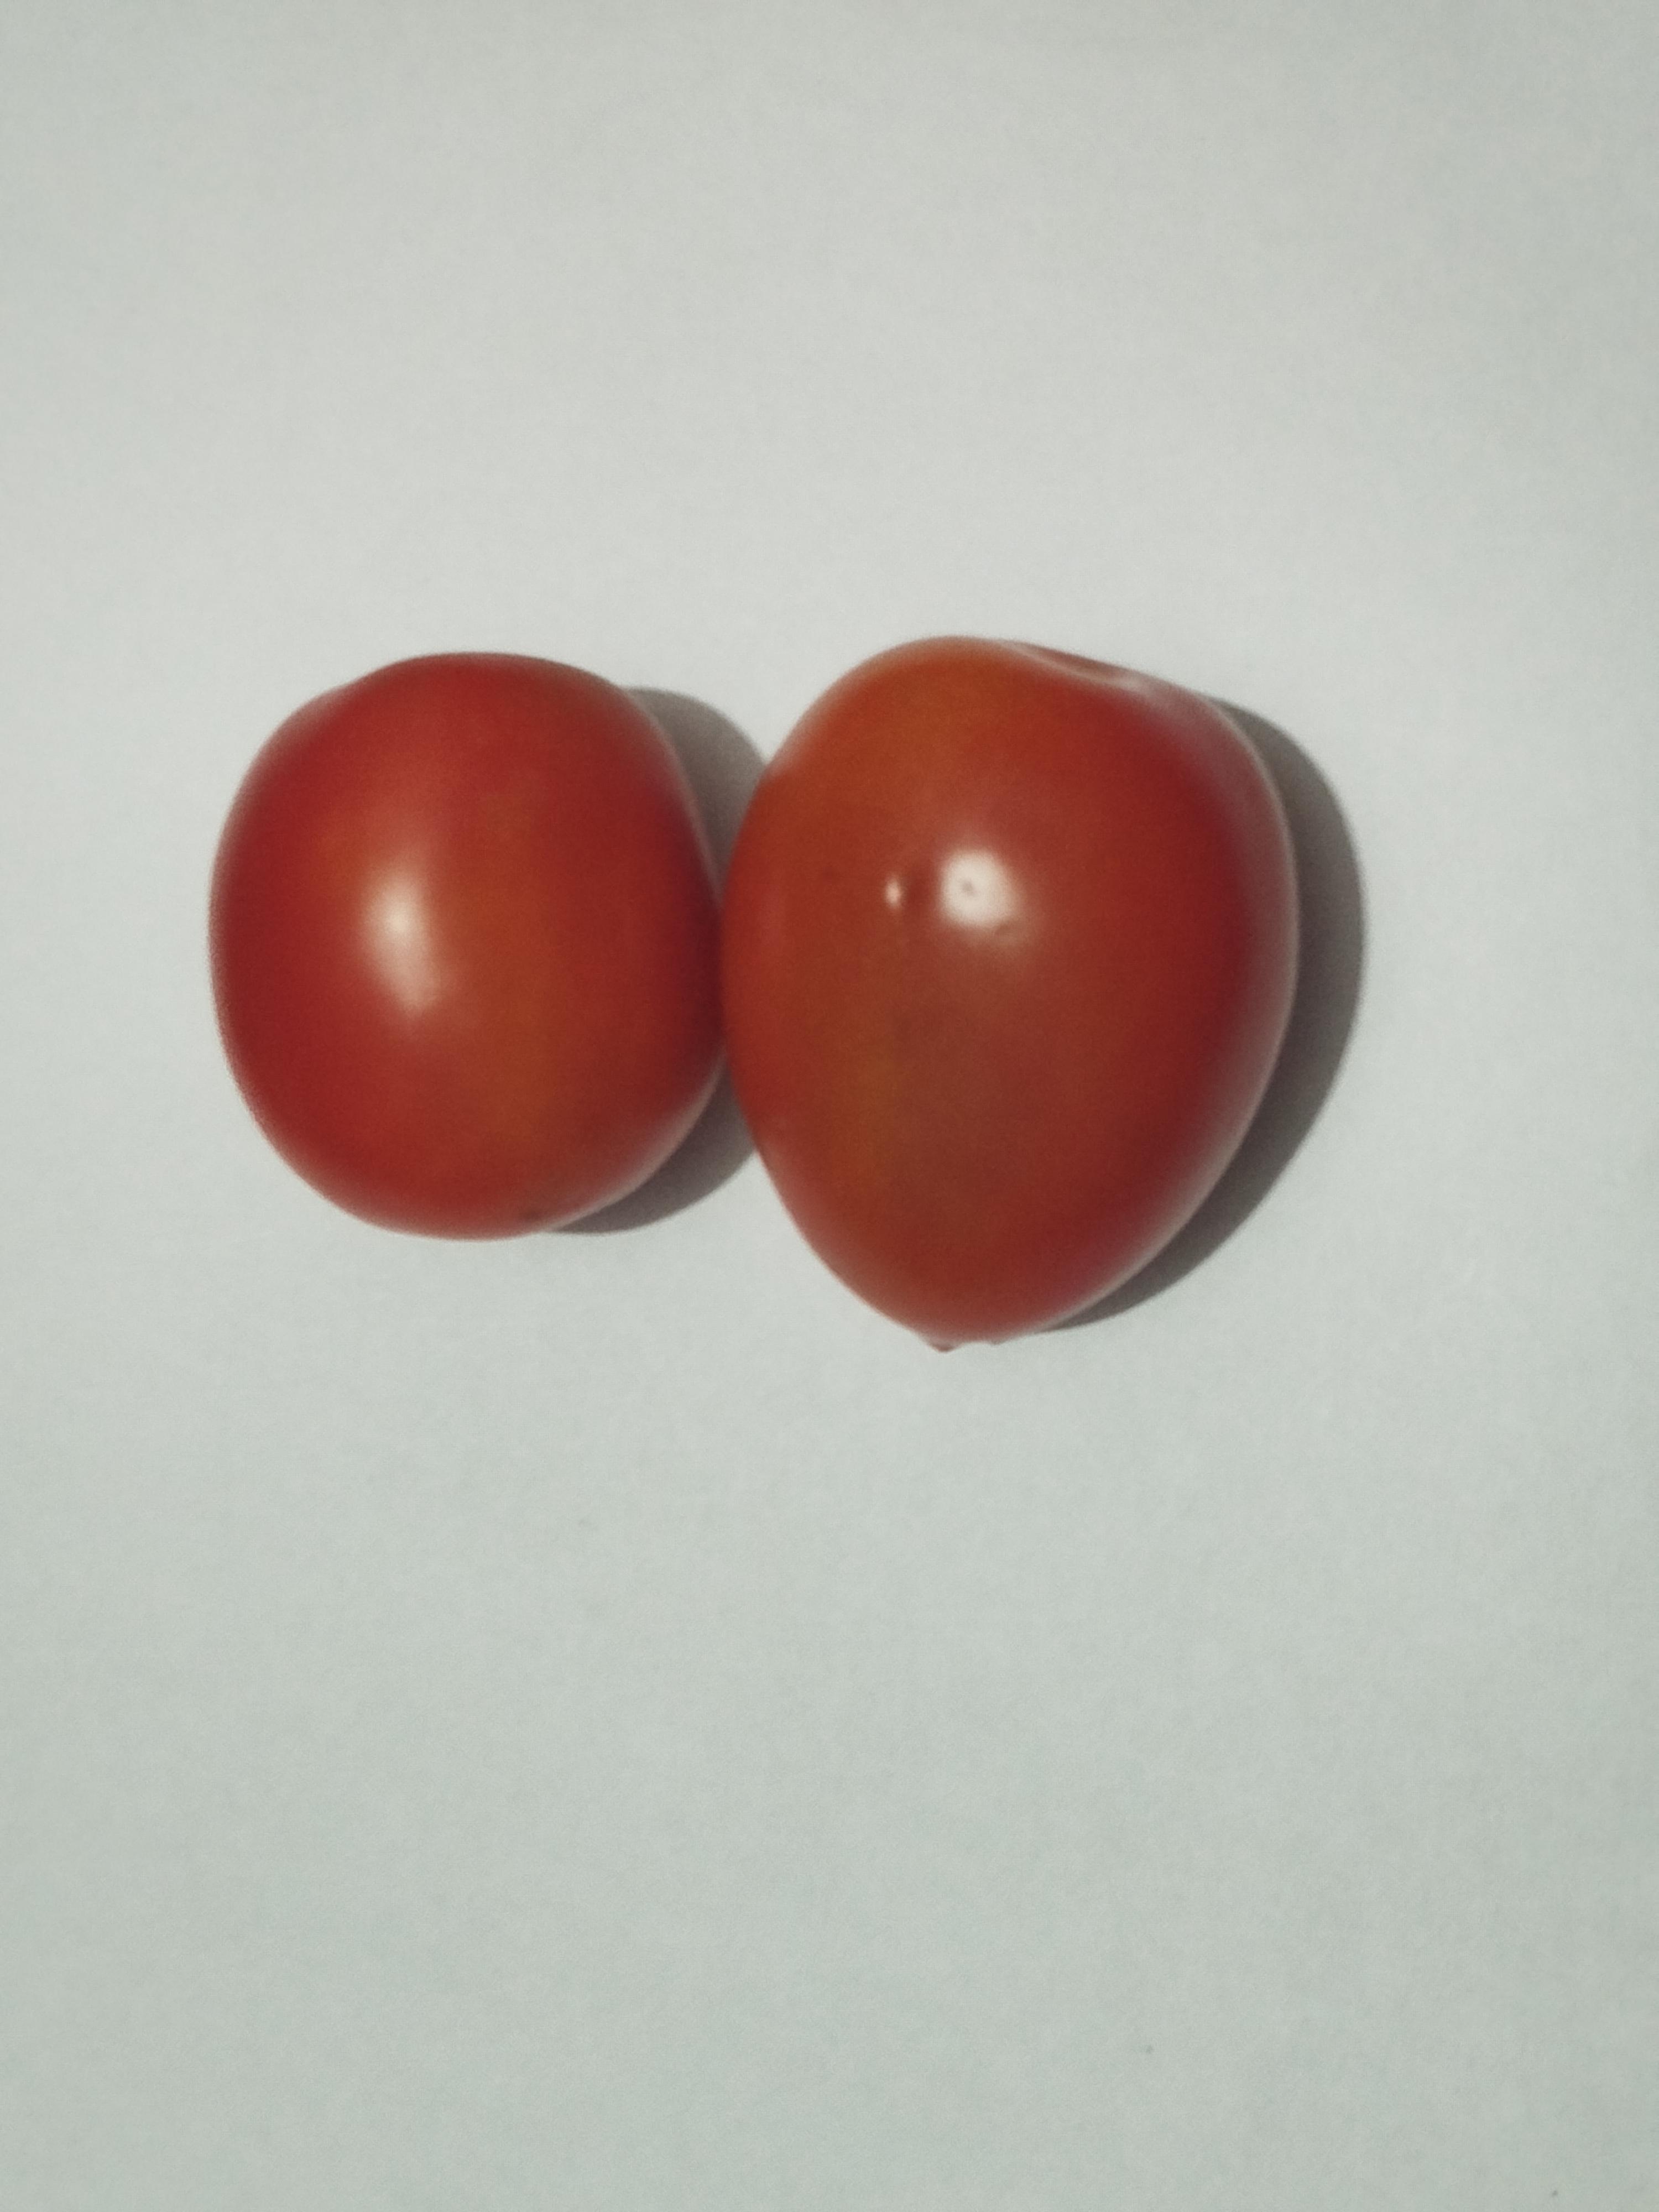
Label: Tomato